Rapp Brush

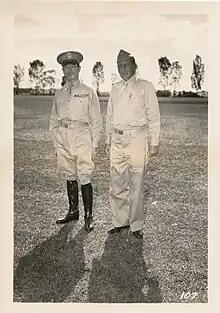
Brush after he was decorated with Legion of Merit for the training of 40th Infantry Division while in Hawaii in late 1943. On the left is Commander of the Hawaiian Department, lieutenant general Robert C. Richardson.

Brush was stationed at Schofield Barracks at the time of the Japanese air attack on 7 December 1941, which brought the United States into World War II, and began organizing the 25th Infantry Division for moving to beach positions for the defense of Honolulu and Ewa Point. He then participated in the intensive training of the division's personnel, most of whom were from the Hawaii National Guard, until April 1942, when he was ordered to the continental states.